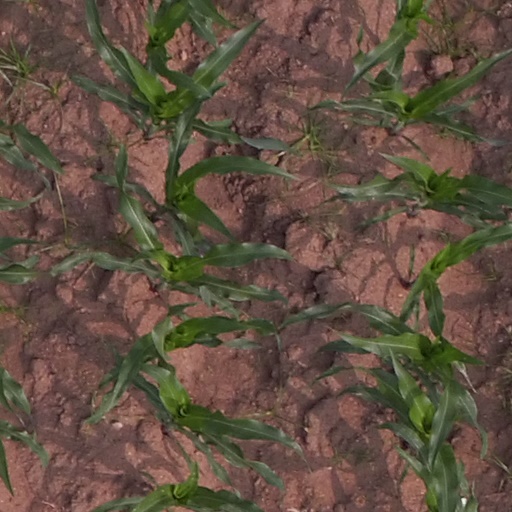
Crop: maize; corn